Crevin

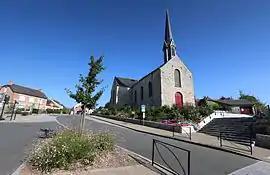
The parish church of Notre-Dame de l'Assomption, in Crevin

Crevin (Gallo: "Créven") is a commune in the Ille-et-Vilaine department in Brittany in northwestern France.